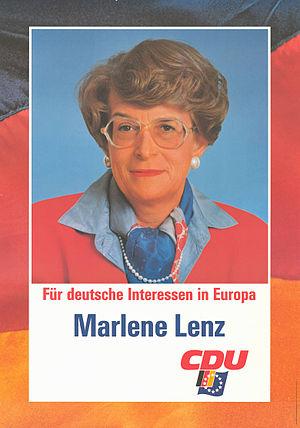
Marlene Lenz, née le 4 juillet 1932 à Berlin, est une femme politique allemande.